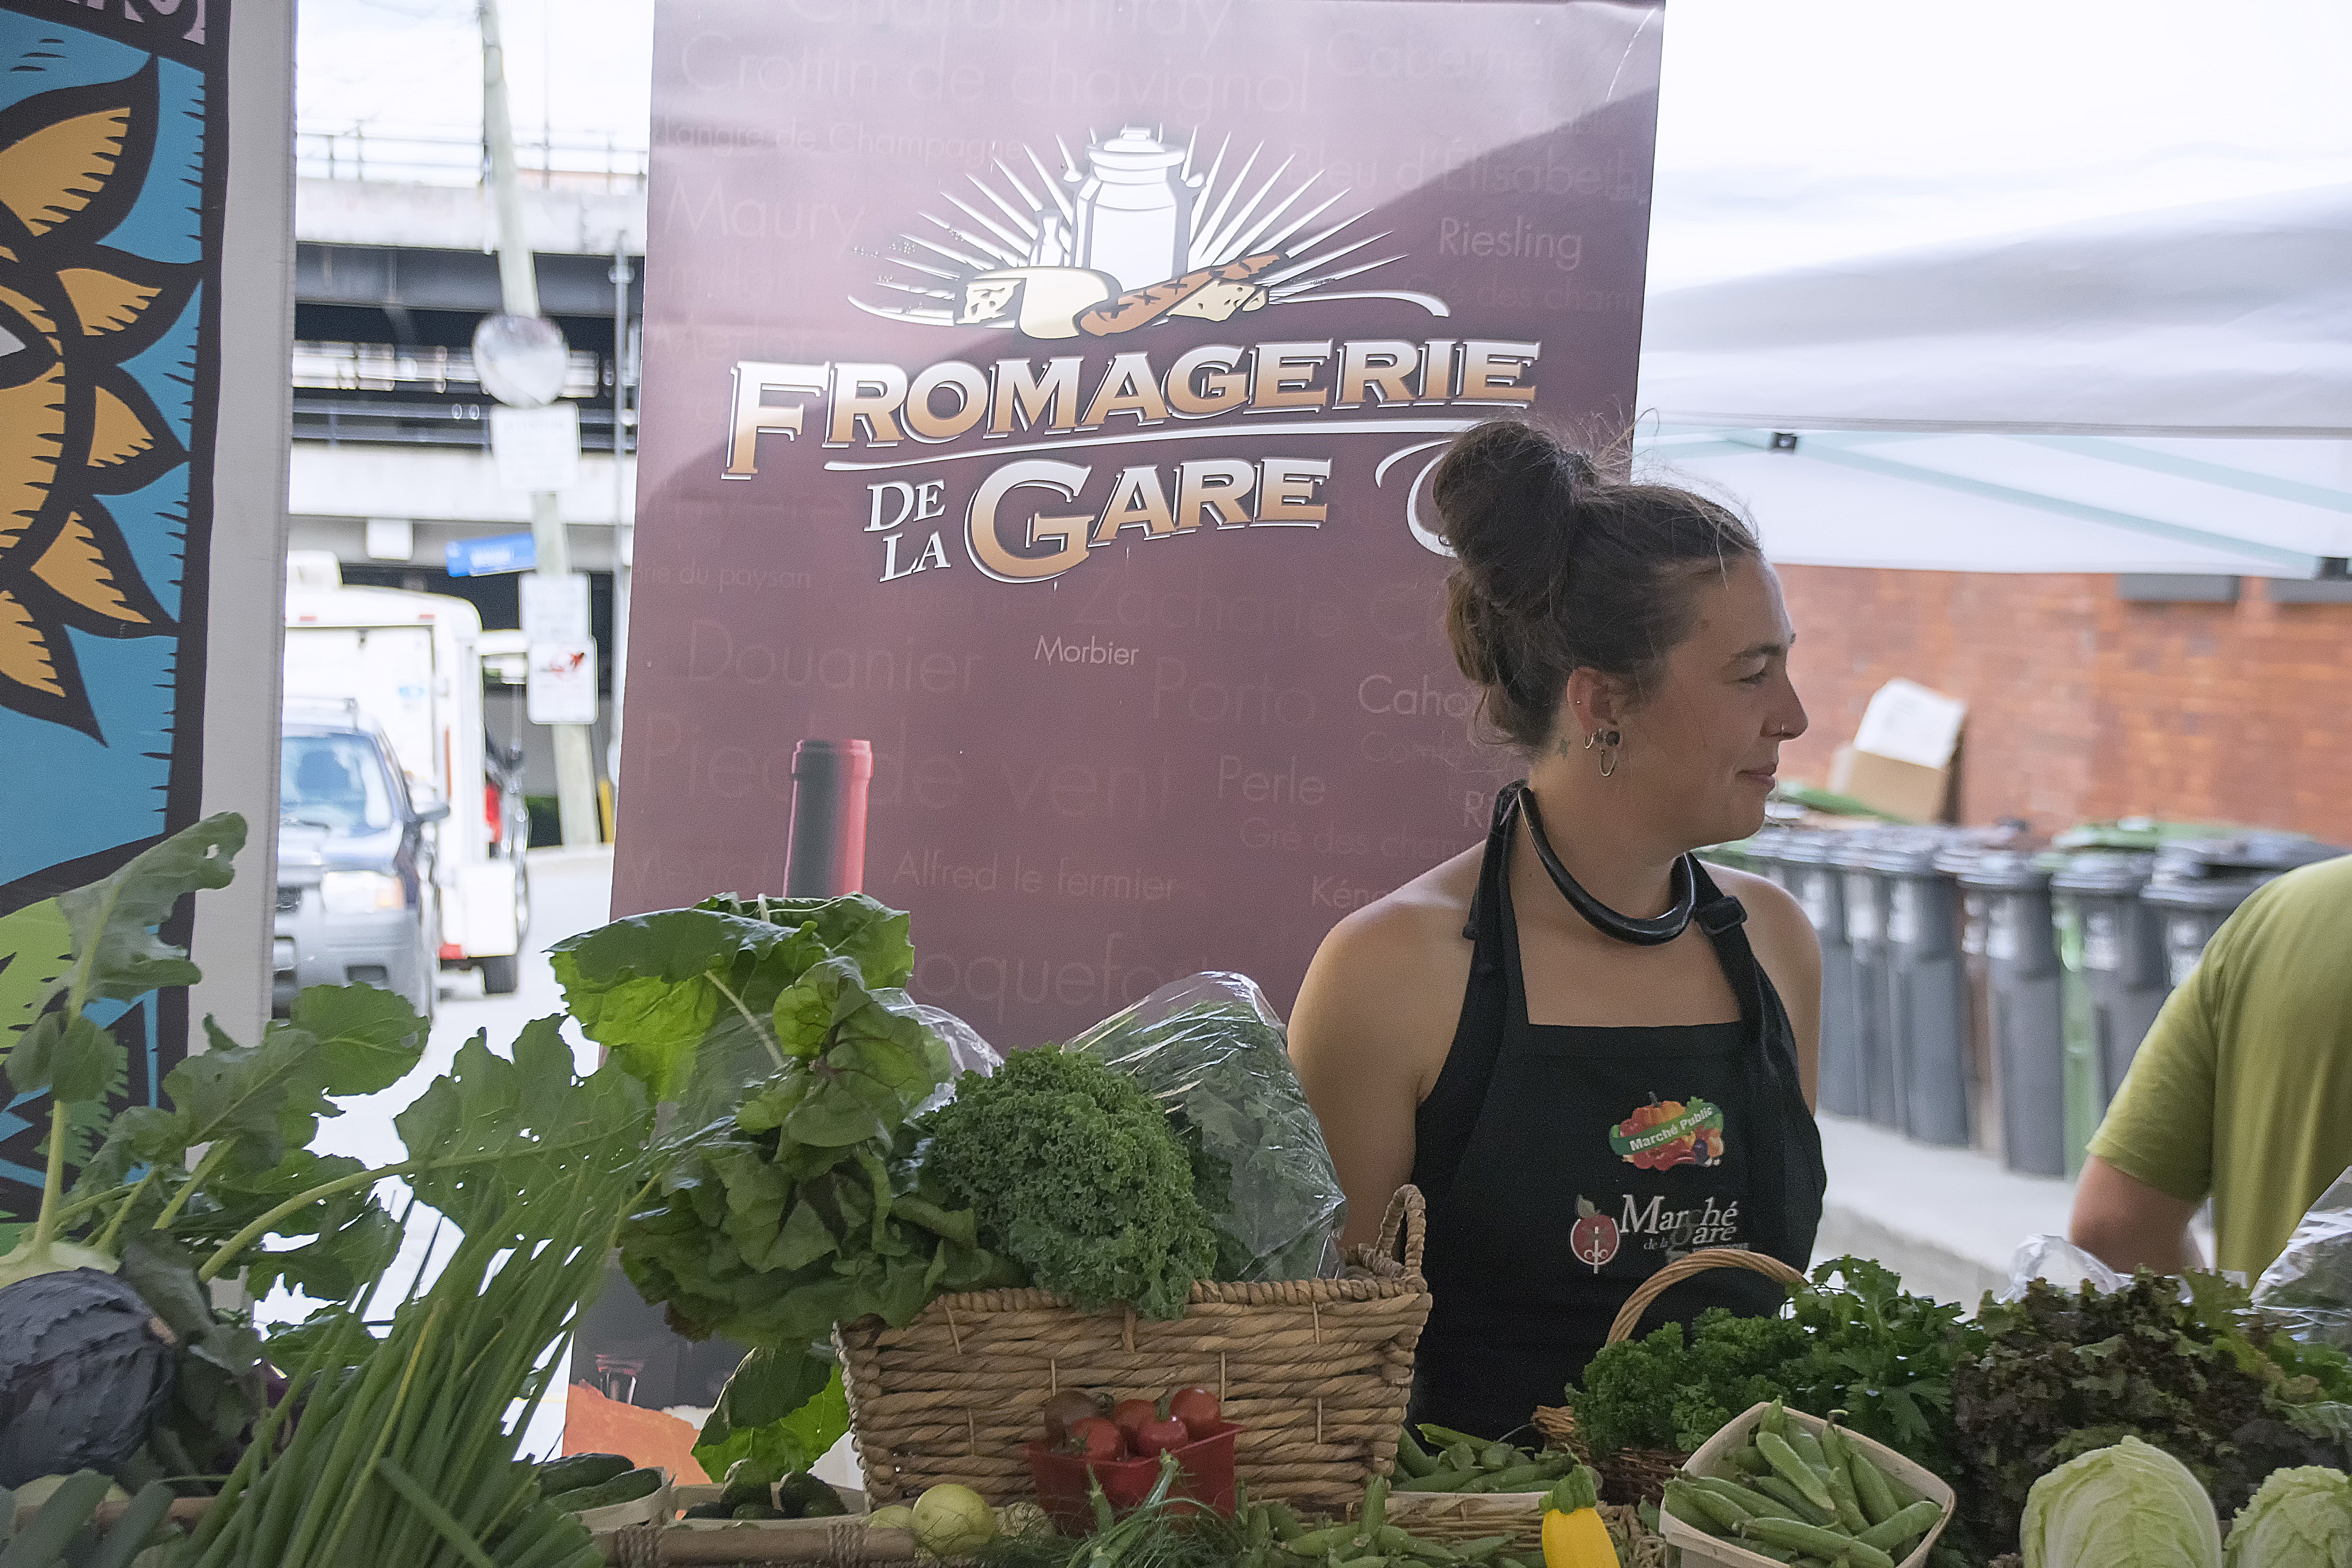
flower, city, urban, vendor, market, tourism, graffiti, public space, art, canada, quebec, floristry, sherbrooke, urbain, amalgam, human settlement